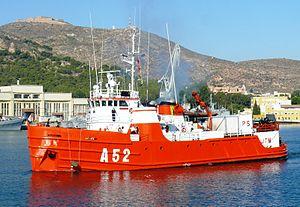
Le Las Palmas (A-52) est un navire océanographique armé par la Marine espagnole.